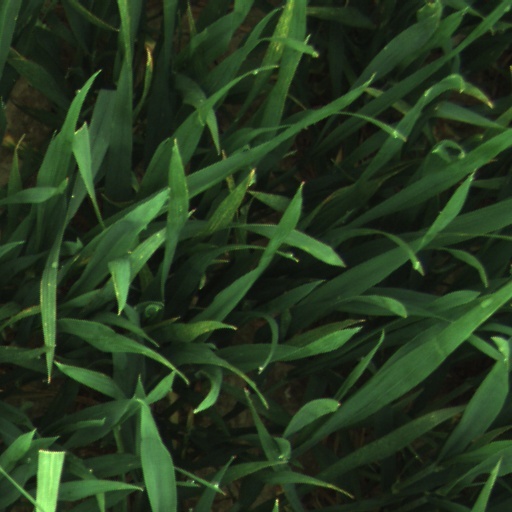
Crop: wheat